Tables game

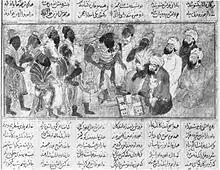
Burzoe demonstrates the game of nard to the Indian Rajas

In the 11th century Shahnameh, the Persian poet Ferdowsi credits Borzuya with the invention of the game of Nard in the 6th century. He describes an encounter between Borzuya and a Raja visiting from India. The Raja introduces the game of chess, and Borzuya demonstrates Nard, played with dice made from ivory and teak.